Michel Strogoff (1936 film)

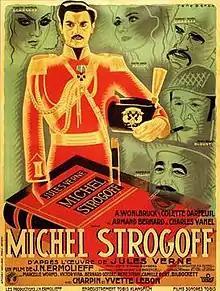
Theatrical film poster

Michel Strogoff is a 1936 French historical adventure film directed by Jacques de Baroncelli and Richard Eichberg and starring Anton Walbrook, Colette Darfeuil and Armand Bernard. It is an adaptation of the 1876 novel "Michael Strogoff" by Jules Verne. A separate German version "The Czar's Courier" was also made.